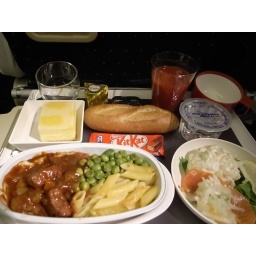
smoked trout and marinated squid accompanied by pasta salad, country-style beef saute, peas and penne pasta, camembert cheese, lemon cake